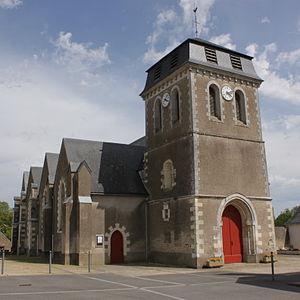
Église Saint-Martin, XV°-XVI°, Pannecé.
La liste des églises de la Loire-Atlantique recense de la manière la plus complète possible les églises, cathédrales et basiliques situées dans le département français de la Loire-Atlantique.
Pannecé est une commune de l'Ouest de la France, située dans le département de la Loire-Atlantique, en région Pays de la Loire. Elle fait partie du canton d'Ancenis. Pannecé se trouve également dans la Bretagne historique et le Pays nantais.